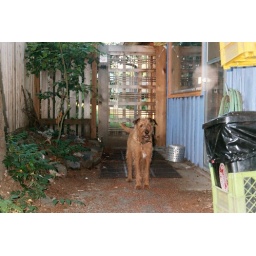
In between the neighbor-friendly fence and the Magical, mystical Little Purple Cabin in Seattle, Summer 2005--just outside the door to the kitchen.